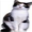
Label: cat